IF Elfsborg

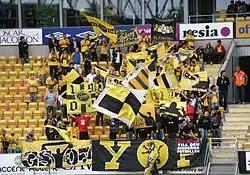
Guliganerna during a game against FK Riga.

The first game at Borås Arena was between IF Elfsborg vs Örgryte IS on 17 April 2005 in the top Swedish league, Allsvenskan. The game ended in a 1–0 victory for Elfsborg, Daniel Mobaeck scoring the only and first goal in history on Borås Arena. The current record attendance is 17,070 and was set 4 July 2005 in a game between IF Elfsborg and Kalmar FF which marked the return of both Anders Svensson and Mathias Svensson. Anders Svensson also became the first on Borås Arena to score a hat-trick in the derby against rivals IFK Göteborg, Elfsborg won with Anders 3 goals, 3–1. The highest attendance on an international tournament was during the Champions League play-off against Valencia CF where 13,148 spectators came to see Elfsborg deal with the Spaniards. Elfsborg lost with 2–1, after a goal by Daniel Alexandersson.